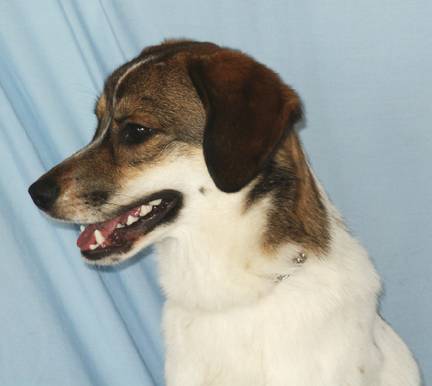
Label: dog